Reynolds and Branson

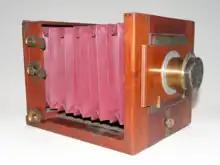
Reynolds & Branson Ltd. Leeds. Tailboard studio camera, half plate, Catalogue No. 0184.

On 24 July 1896, Reynolds and Branson attended the Photographic Convention of the United Kingdom at Leeds. The firm was represented in various sessions. During the session on Orthochromatic Photography, Branson gave a presentation on X-ray apparatus that included a well received demonstration and repeated as follows:"... Mr. Branson, of Messrs. Reynolds and Branson, who had made a special study of X-ray work, gave a demonstration which for lucidity and completeness has rarely been equalled. In the course of his remarks he fully explained the construction and exhaustion of the tubes, and showed various forms and explained his method of making calcium tungstate, which was to mix solutions of sodium tungstate and calcium chloride, collect, wash, and dry the precipitate of calcium tungstate which was formed, and then to fuse this in a small muffle furnace at the temperature of the melting point of cast-iron, and reduce to small crystals in a mortar, mix with varnish, and coat a screen. With such a screen in contact with the plate he had been able to show osseous structure of the hand, measuring only one-hundredth of an inch, with an exposure of one minute. A comparison of the fluorescent appearance of the three salts, calcium tungstate, platinocyanide of barium, and platinocyanide of potassium, was shown, the first and last being the best for photographic work, as the fluorescence was blue, and the barium salt was most satisfactory for visual work, as the fluorescence was yellow."